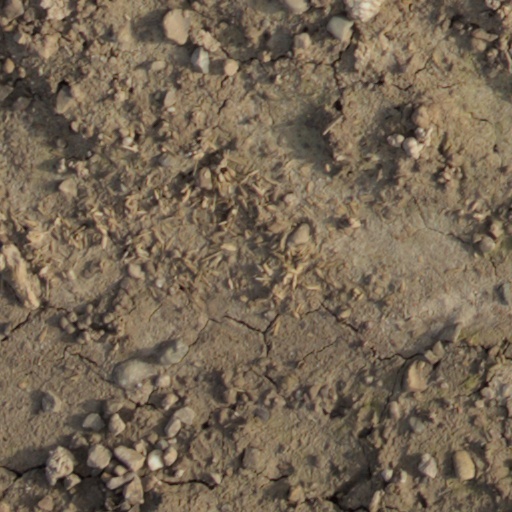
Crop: wheat